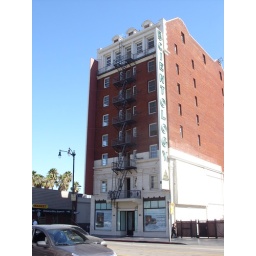
Unlit green neon sign for one of the many buildings in Hollywood owned by the Church of Scientology.